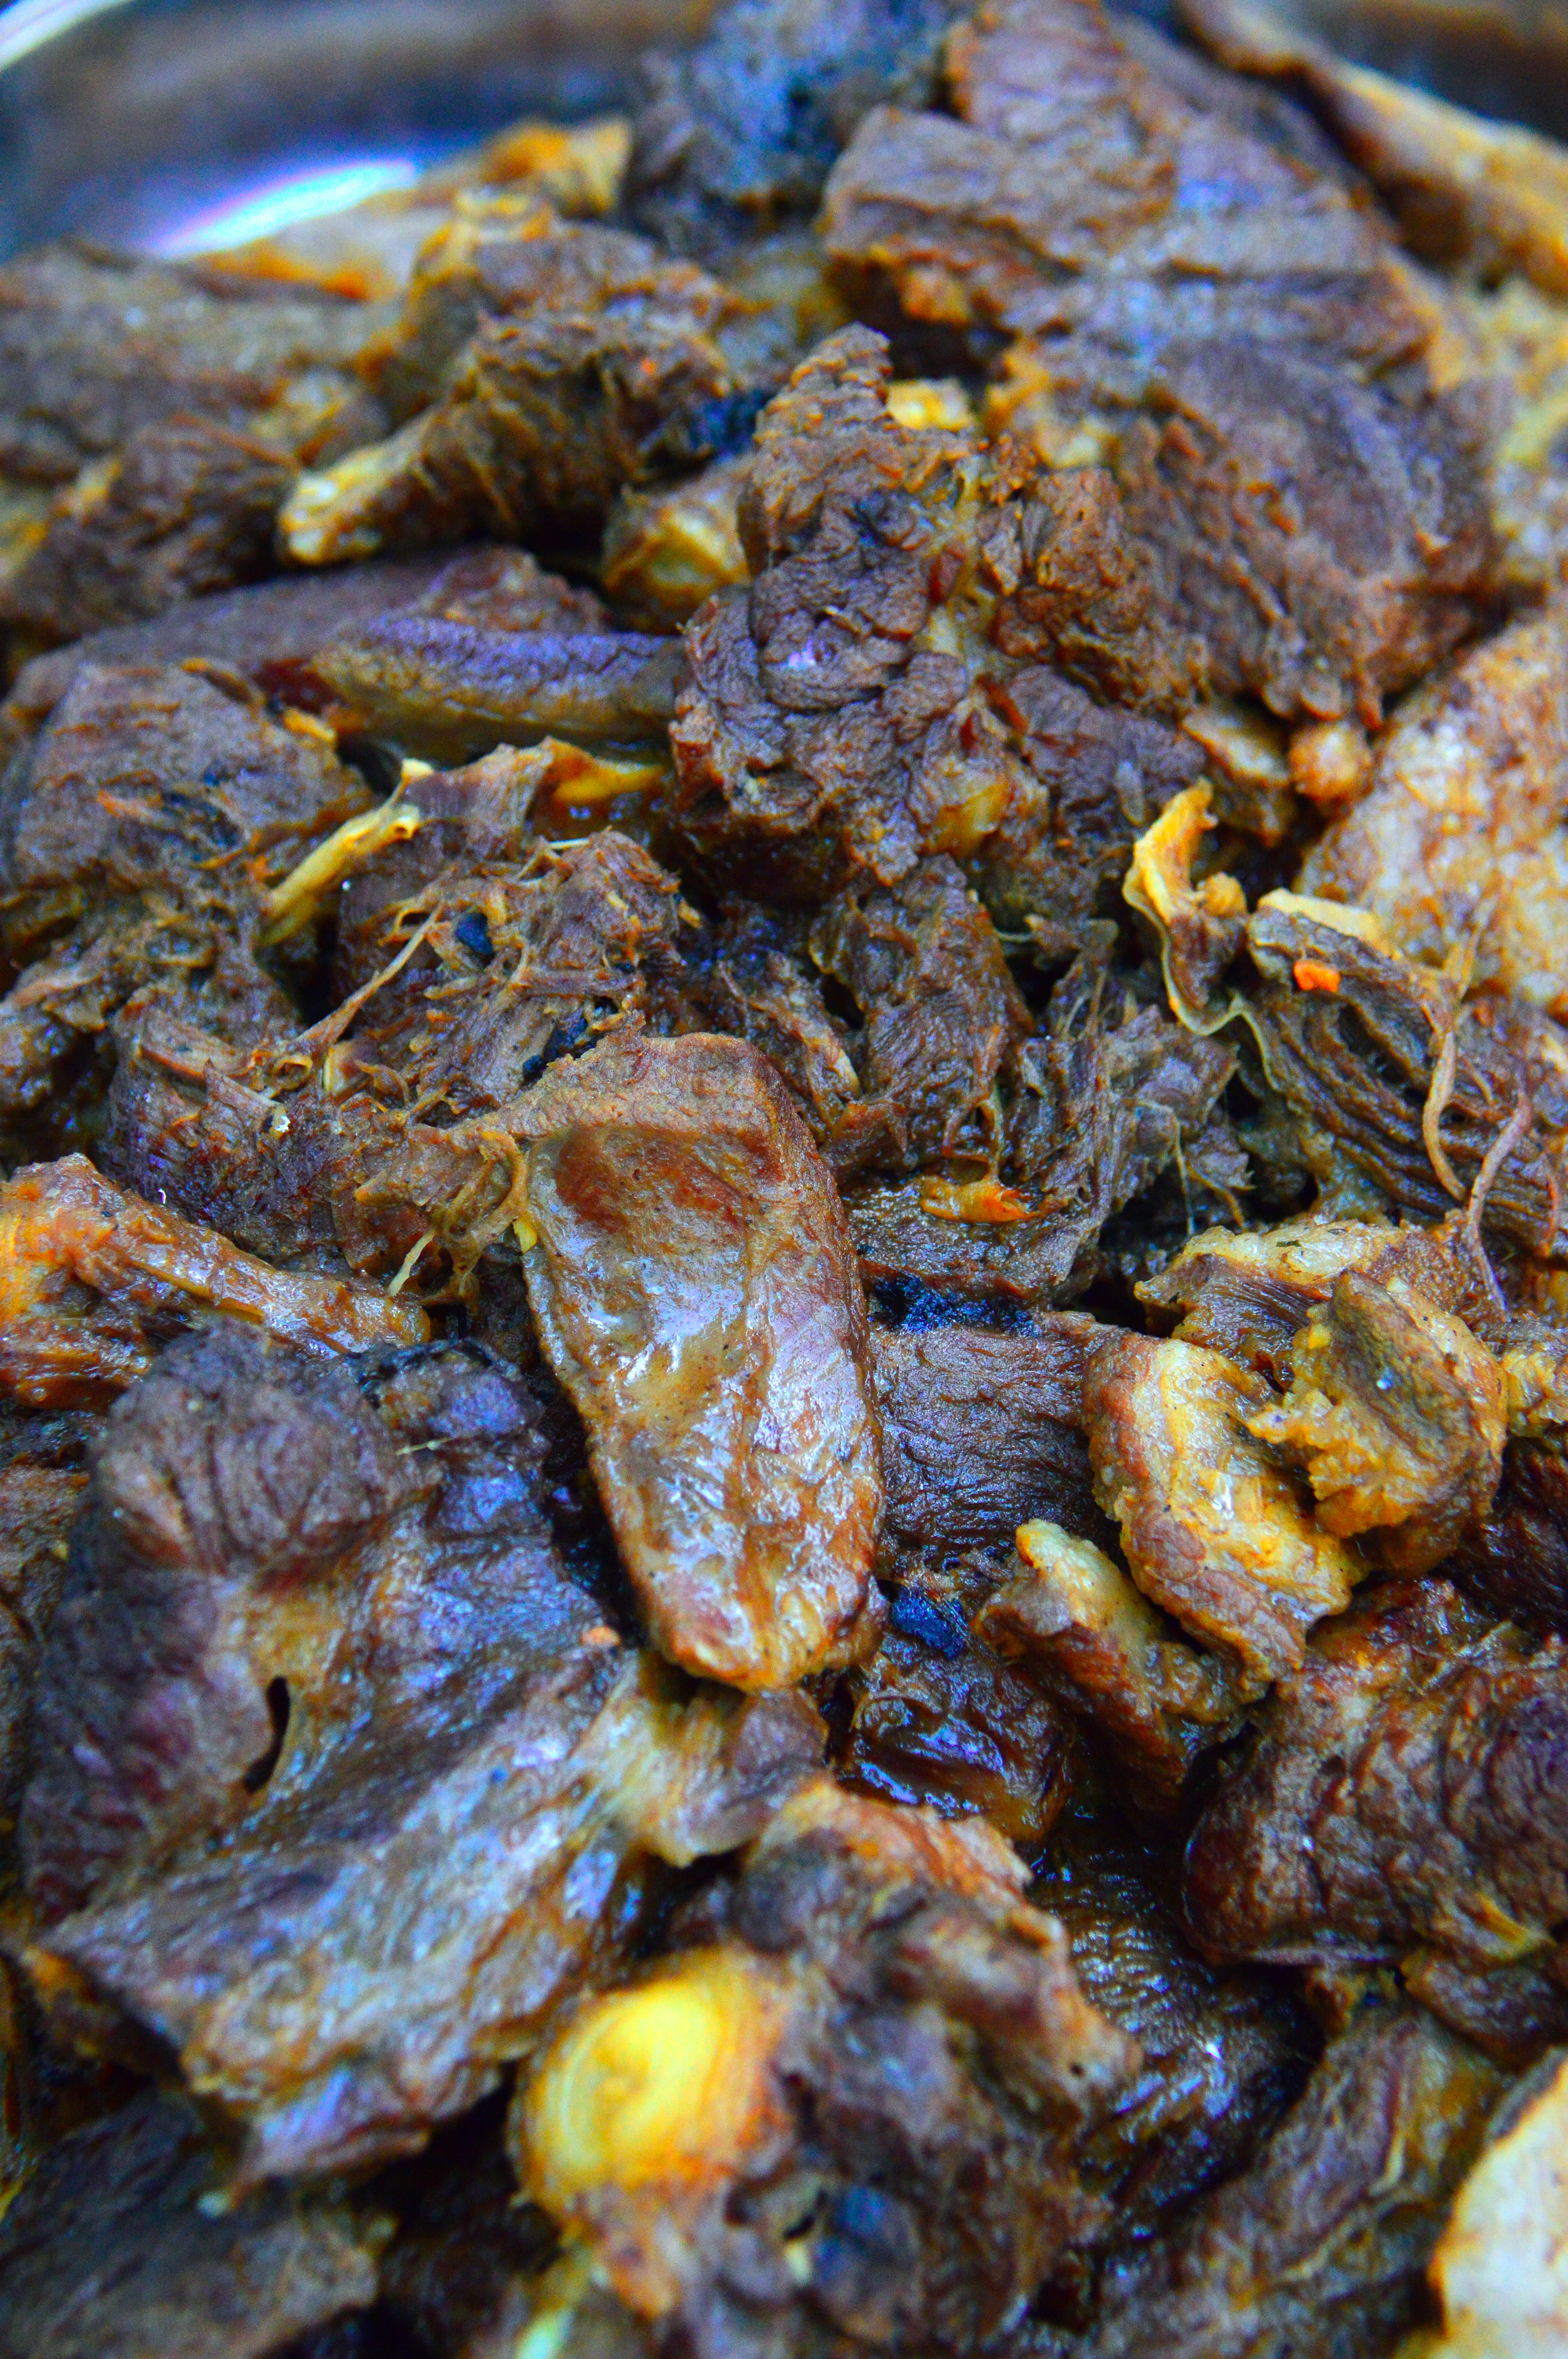
meat, grill, fire, grilled, cooking, beef, food, juicy, outdoor, pork, cooked, barbecue, background, closeup, hot, delicious, eat, dinner, heat, cook, smoke, flame, baked, roast, steak, dish, animal source foods, recipe, seafood